Hydraulophone

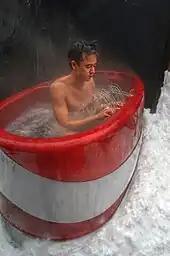
Hot tub hydraulophone

Hydraulophones may be built into hot tubs for use in cold weather. This solves the problem of keeping the hydraulist warm, as well as keeping the hydraulic fluid (e.g. water) heated by way of standard pumping and heating equipment. In this kind of hydraulophone (e.g. balnaphone, from the Greek "balnea" meaning "bath") the hydraulist is immersed in the hydraulic fluid used by the instrument.